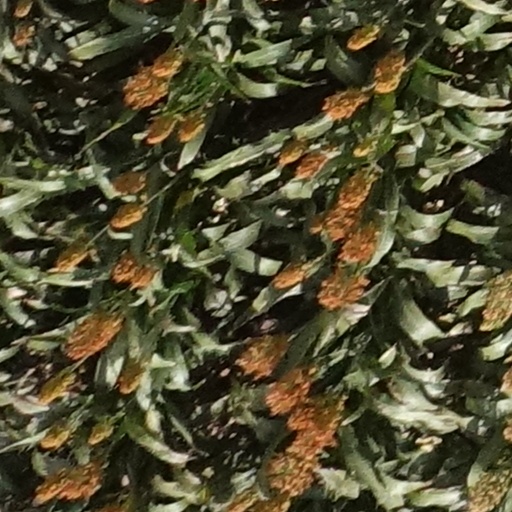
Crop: sorghum